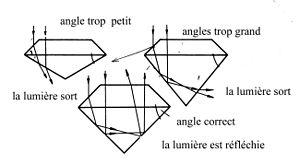
les angles de la taille d'une pierre gemme nécessaire pour une bonne brillance
Un lapidaire est le nom d'une technique et d'un métier ou loisir qui consiste à façonner et à tailler des pierres, précieuses ou fines appelées aussi sémi-précieuses, de façon à les rendre dignes d'orner des bijoux ou des objets d'art. Le terme peut également désigner un traité du Moyen Âge sur les pierres précieuses. Le lapidaire ne s'applique pas à la taille du diamant, qui est elle réservée au diamantaire, car cette taille est spécifique de par la dureté du diamant.